Cinema of Asturias

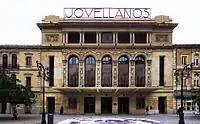
Jovellanos Theatre.

Cinema started in Asturies seven months after its first public presentation in París in 1895. The new invention was taken to Asturias during the summer festival in Gijon. On Saturday 8 August 1896 the first film was projected.